Young Mr. Bobbin

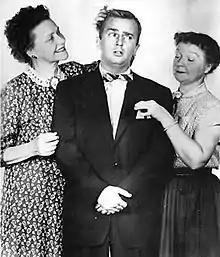
Aunt Clara (left) and Aunt Bertie (right) fuss over Bobbin, 1951.

Young Mr. Bobbin is an American television situation comedy that aired live on the NBC network during the 1951-1952 season.